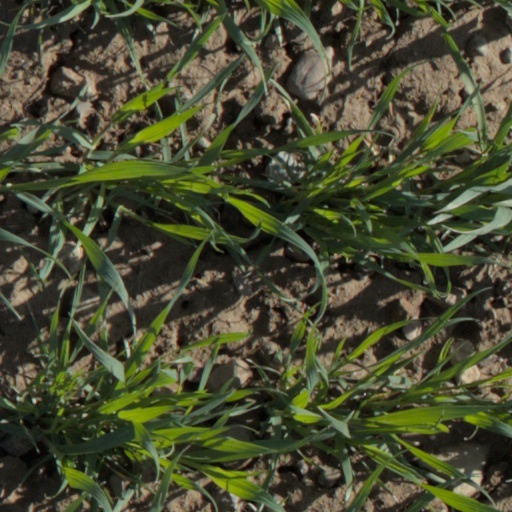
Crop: wheat